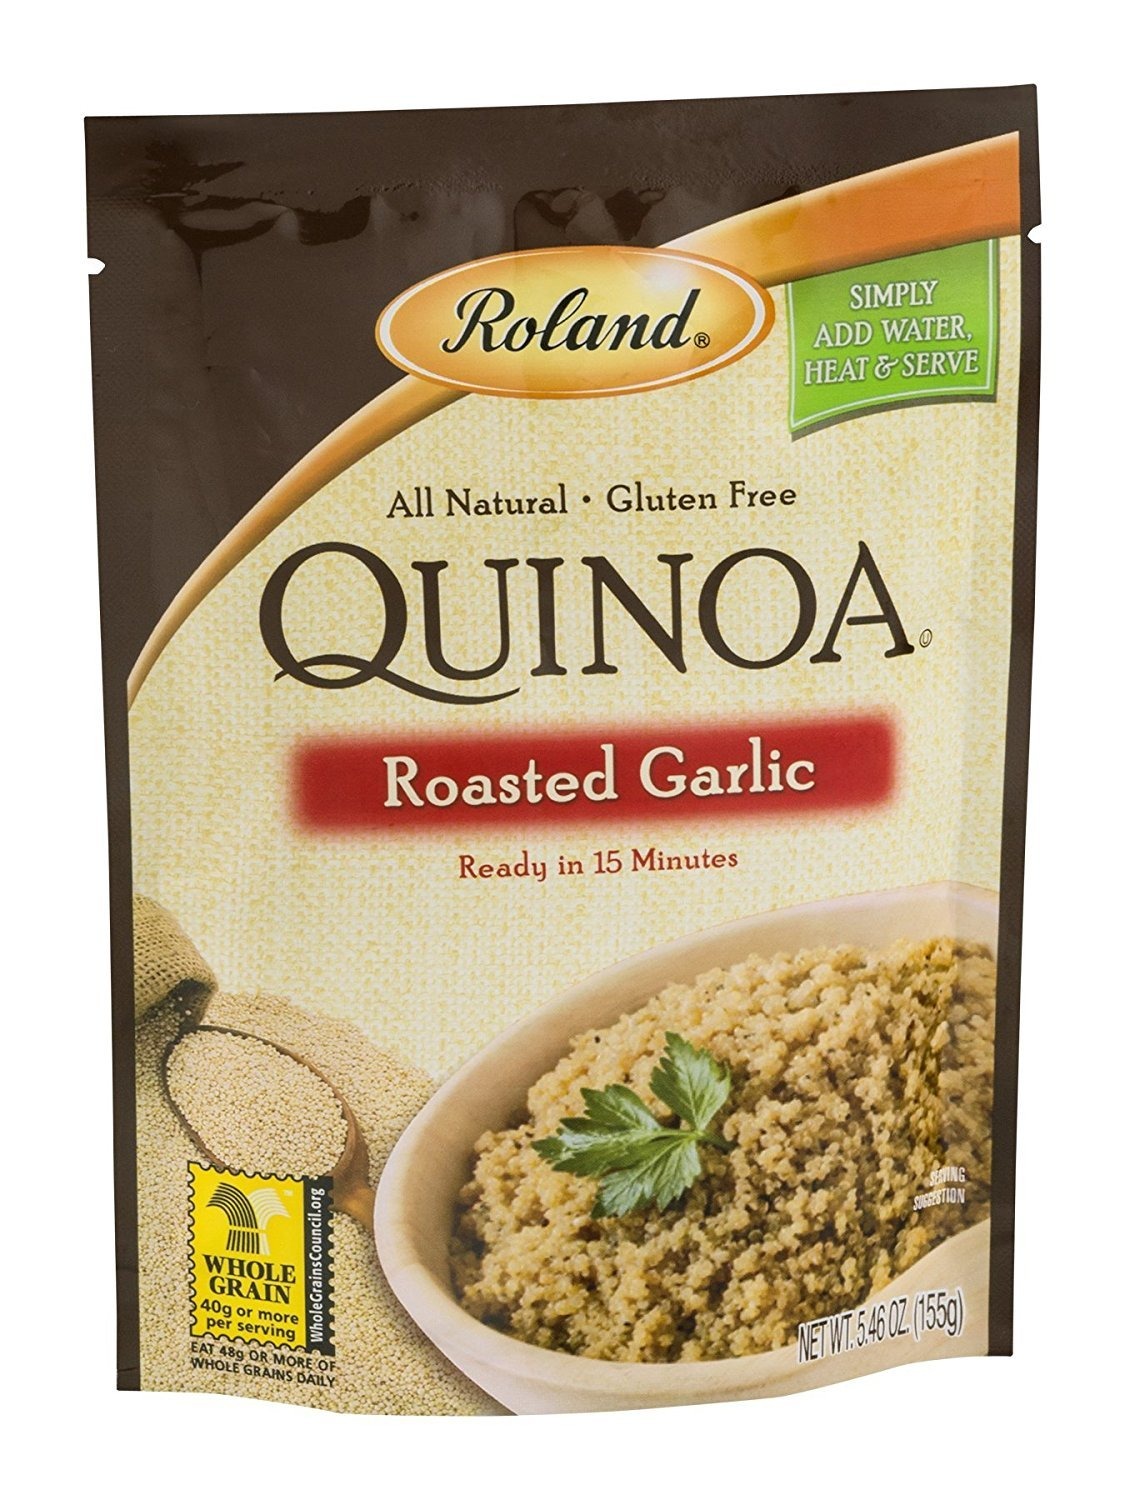
Item Name: Quinoa, Roasted Garlic, 5.46 Oz (pack of 12 ) ( Value Bulk Multi-pack)
Value: 65.5
Unit: Ounce

Price: 3.63